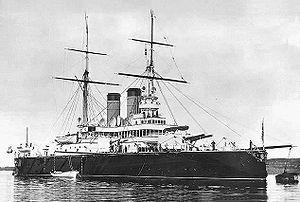
Le Rostislav est un cuirassé pré-Dreadnought construit pour la Marine impériale de Russie. Il doit son nom au grand prince Rostislav Iᵉʳ de Kiev. Le Rostislav est construit au chantier naval Nikolaïev et sert dans la flotte de la mer Noire. Il prend part à la Première Guerre mondiale. Ce cuirassé de petite taille était doté d'une puissante artillerie, son déplacement et son excellente navigabilité lui permettent d'opérer dans les zones côtières de la mer Noire.